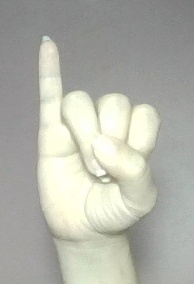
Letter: meem